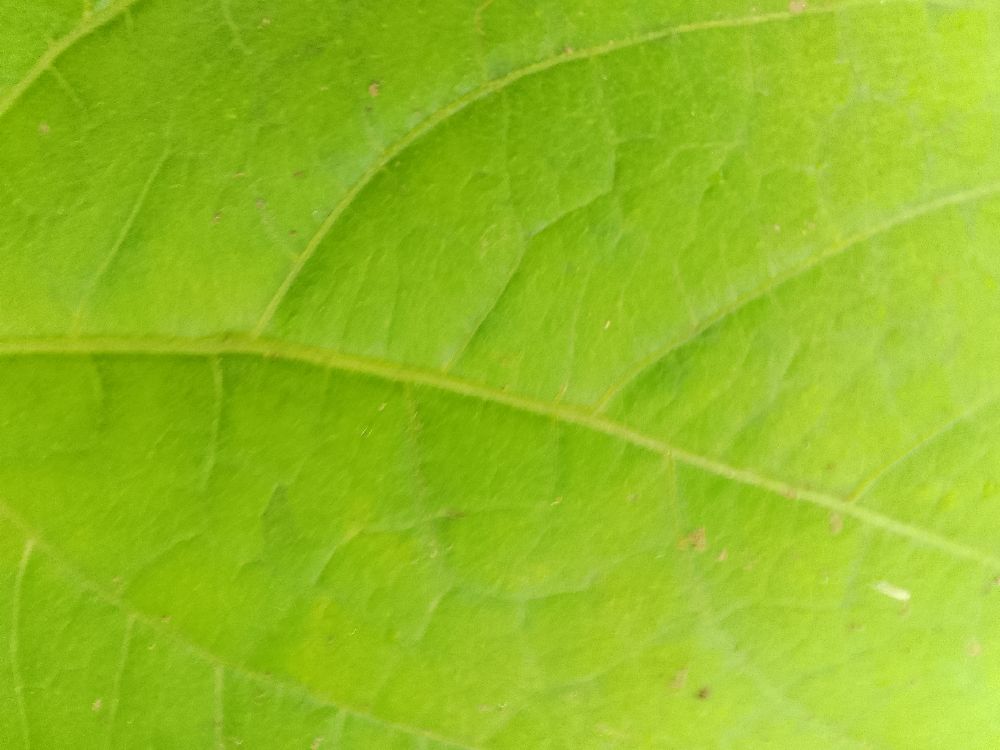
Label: healthy